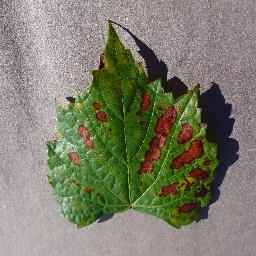
Label: Grape___Esca_(Black_Measles)